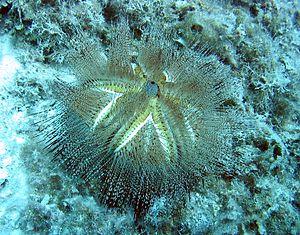
L’oursin rouge est une espèce d'oursin régulier tropical de la famille des Diadematidae, caractérisé par sa grande taille et ses couleurs vives.